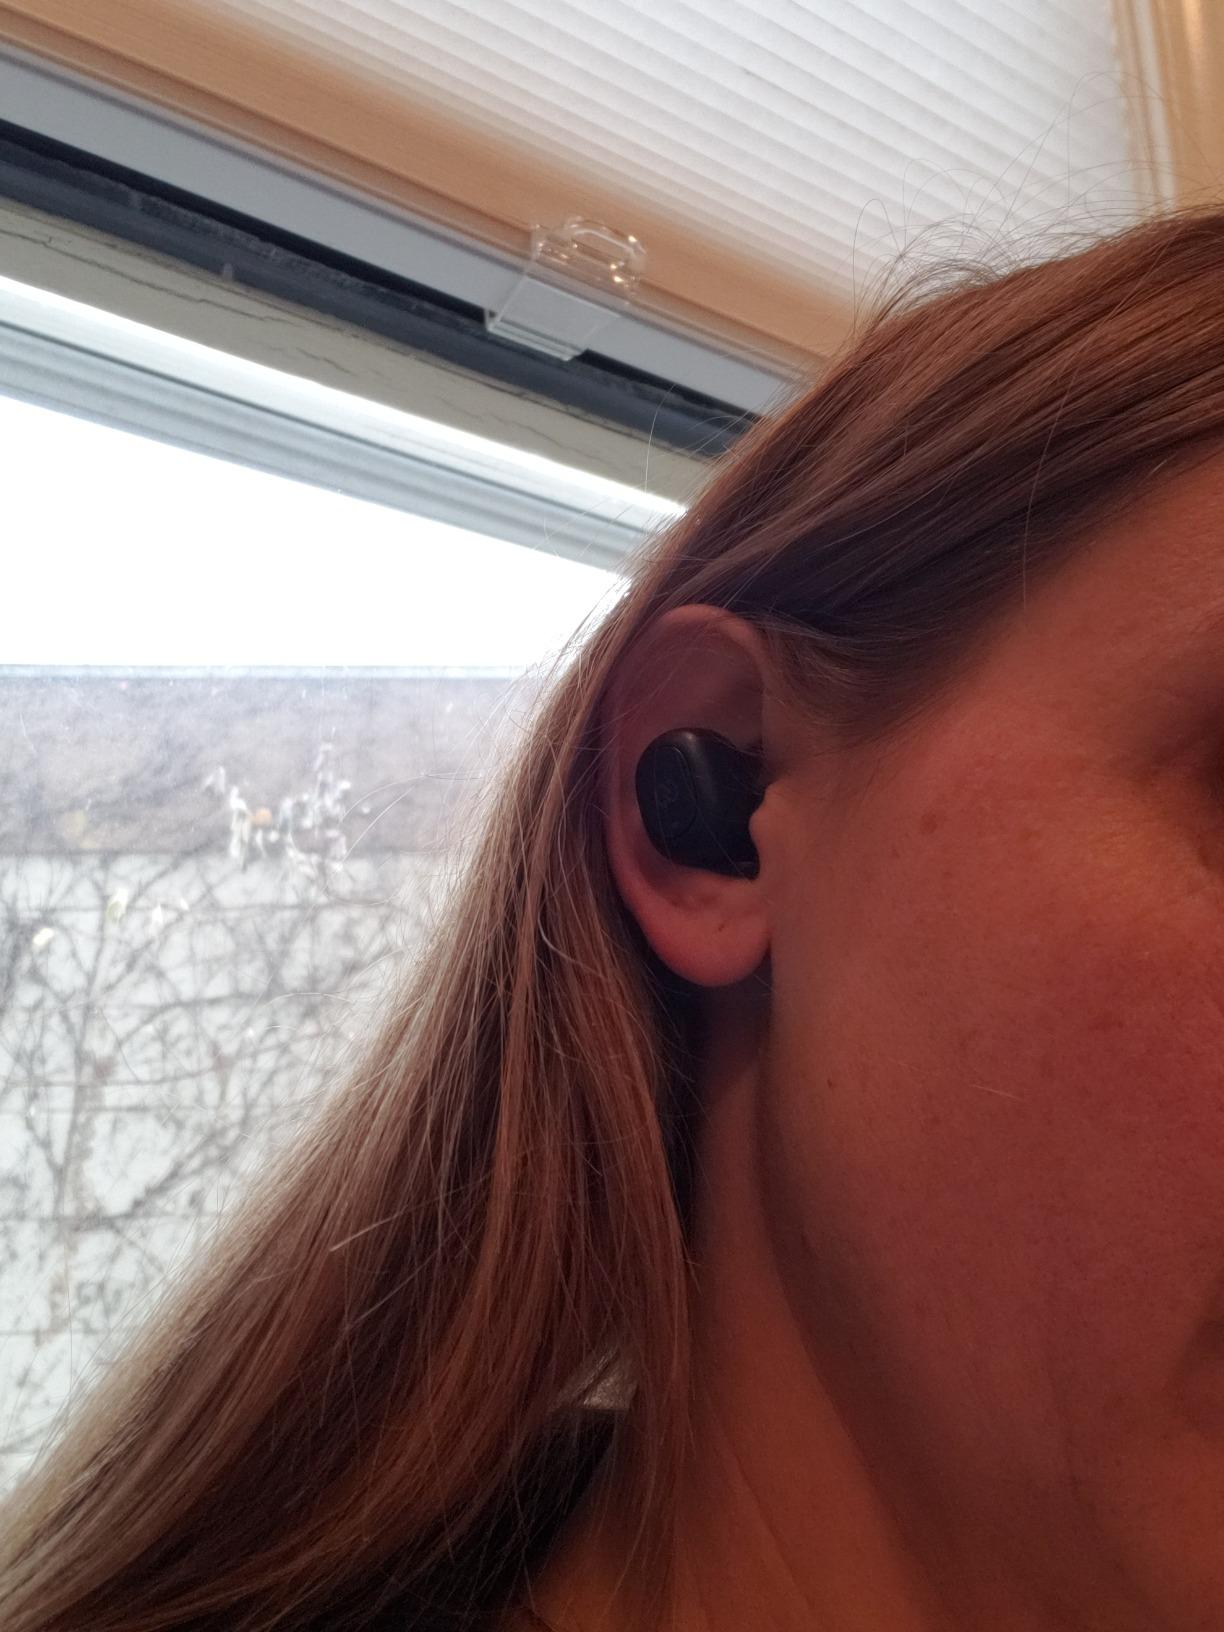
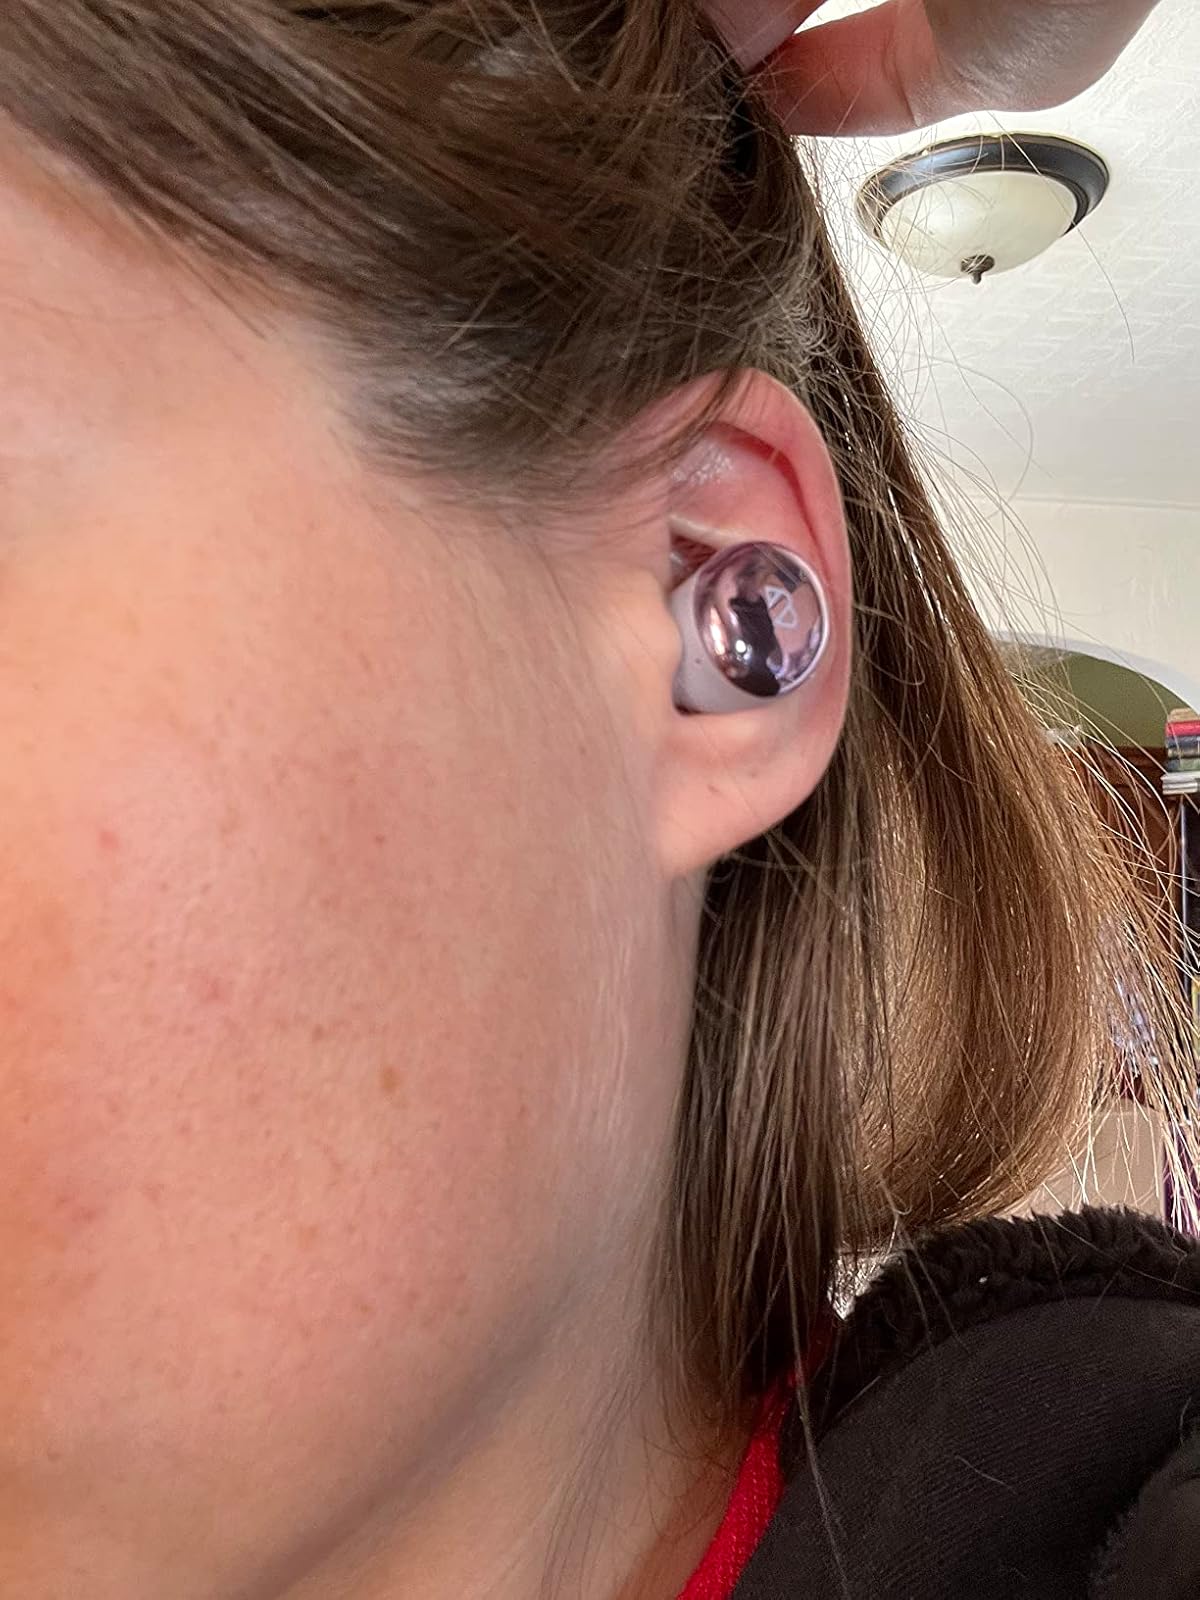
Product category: earbuds
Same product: no